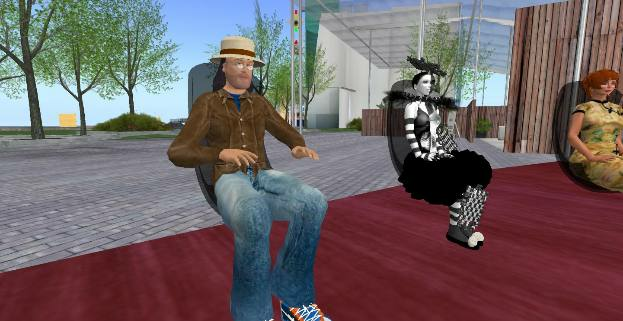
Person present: No